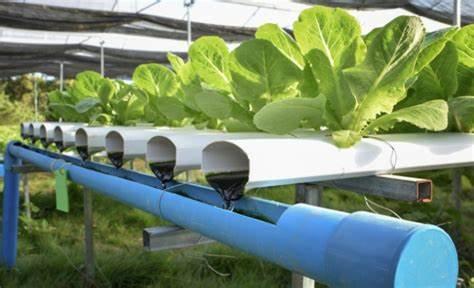
Kilimo cha kisasa ambacho mimea inapandwa bila kutumia udongo. Mimea hio ipo kwenye mfumo wa maji yenye virutubisho muhimu, mboga za kijani zinaendelea kukua vizuri likiwa na majani ya kijani kibichi na afya njema, jambo linaonyesha ufanisi wa mbinu ya kilimo cha kisasa.